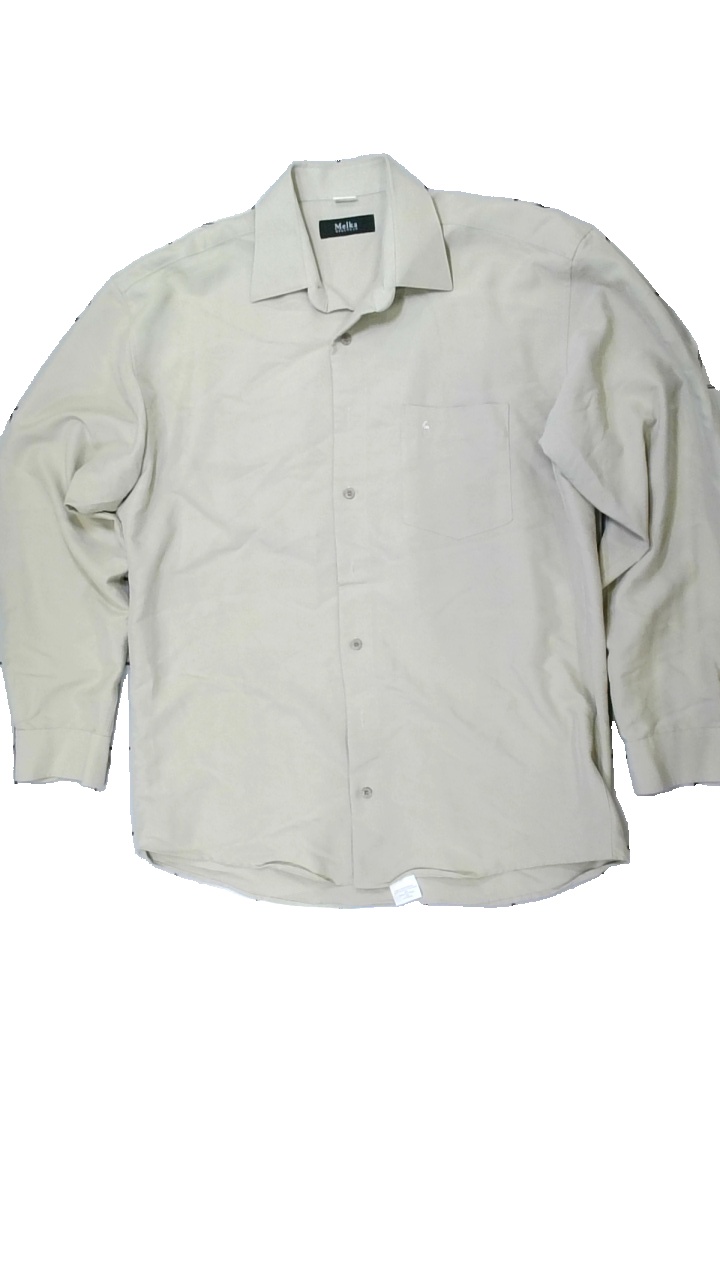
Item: Shirt (Men)
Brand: Melka (gammalt Svenskt)?
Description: beige skjorta
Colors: Beige
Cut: Regular
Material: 55% cotton 45% polyester
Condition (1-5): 5
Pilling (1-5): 5
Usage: Reuse
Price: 50-100